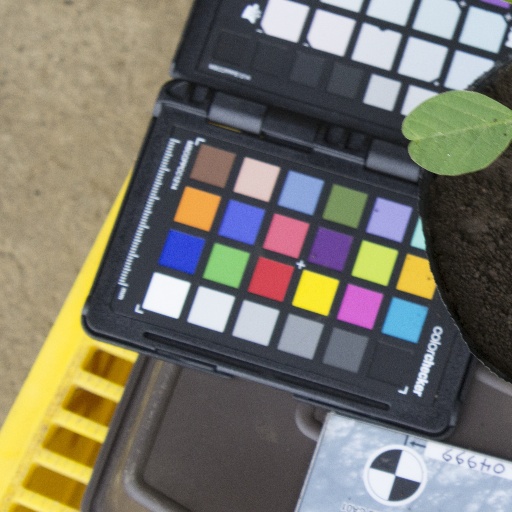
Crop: soybean